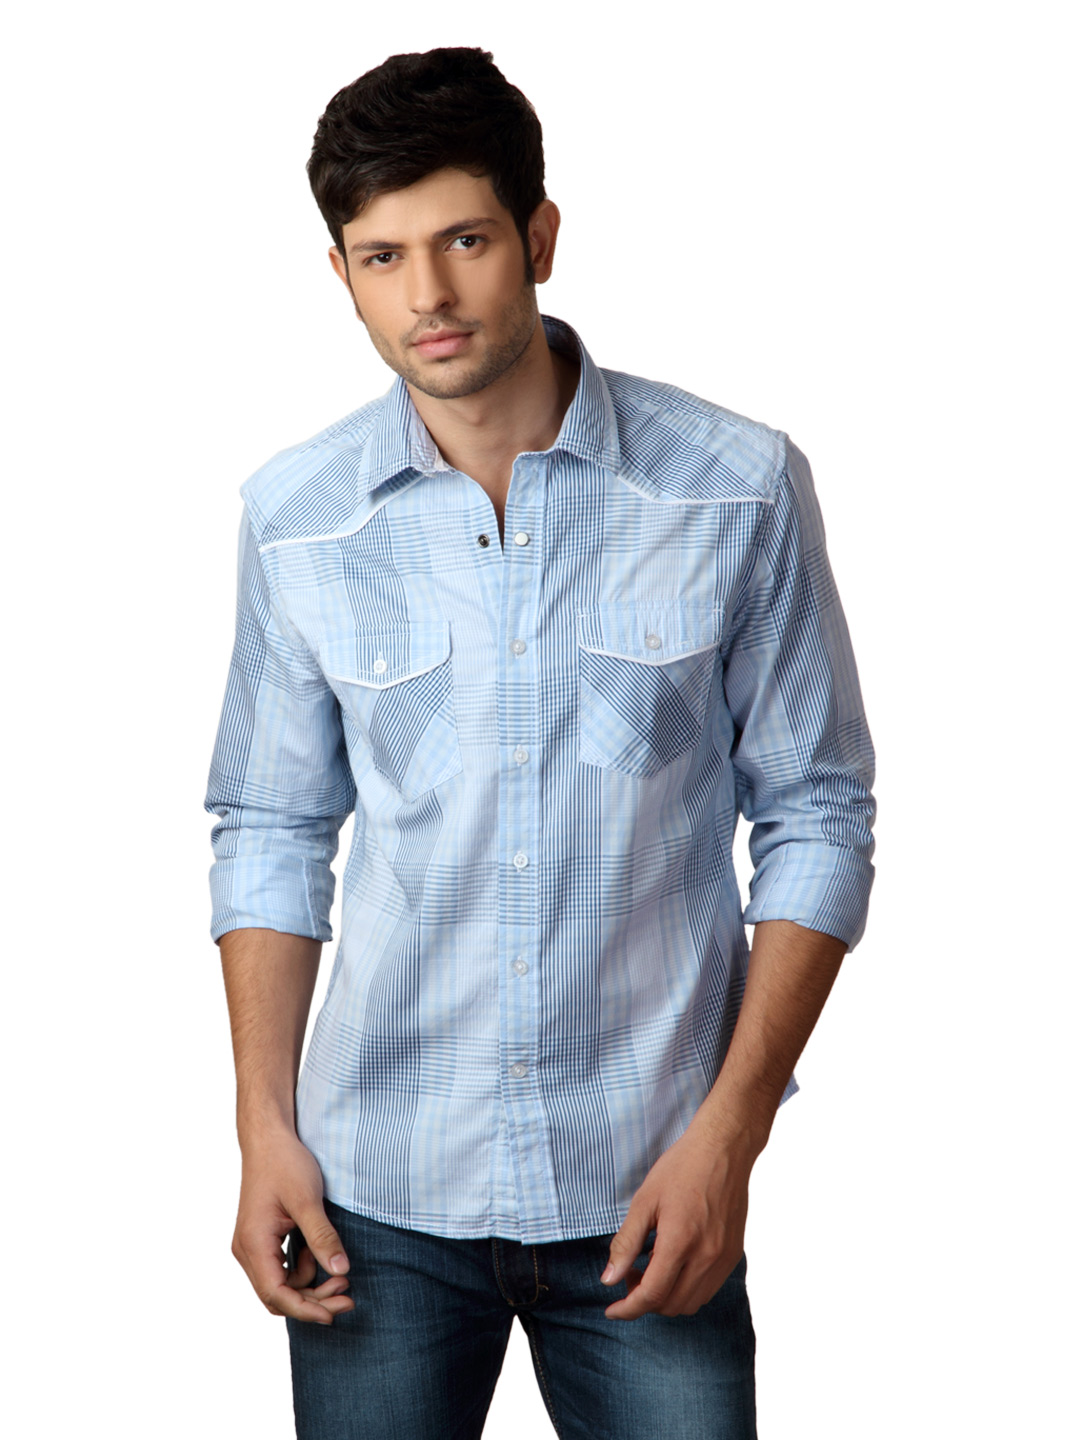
John Players Men Blue Shirt
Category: Apparel / Topwear / Shirts
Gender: Men
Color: Blue
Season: Summer 2012
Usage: Casual